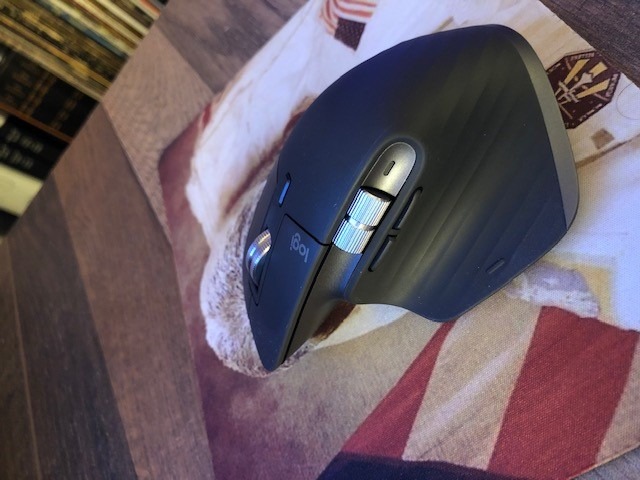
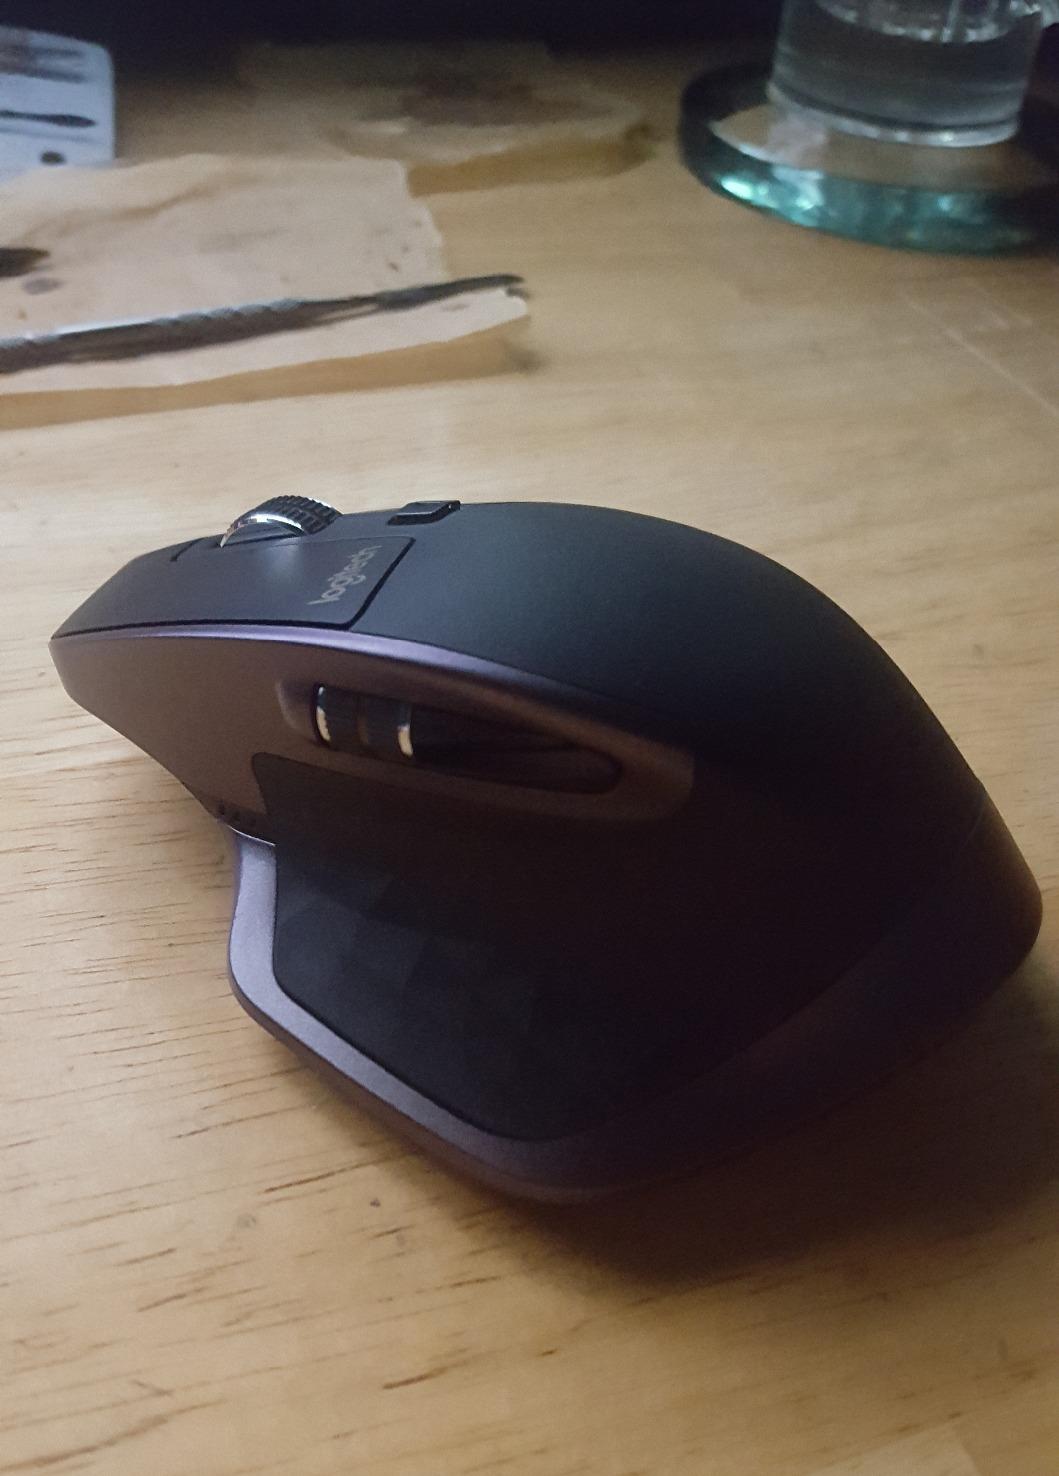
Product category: mouse
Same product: no